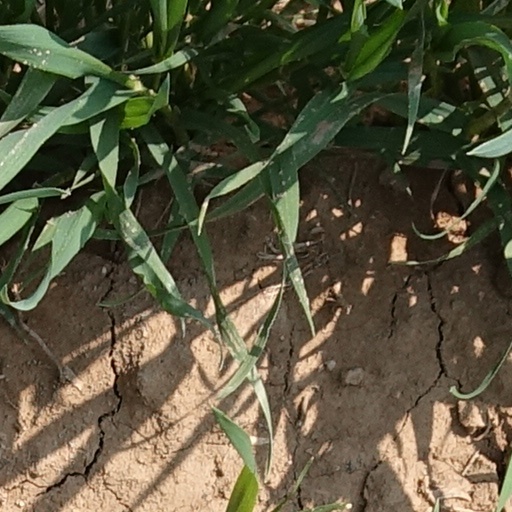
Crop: wheat